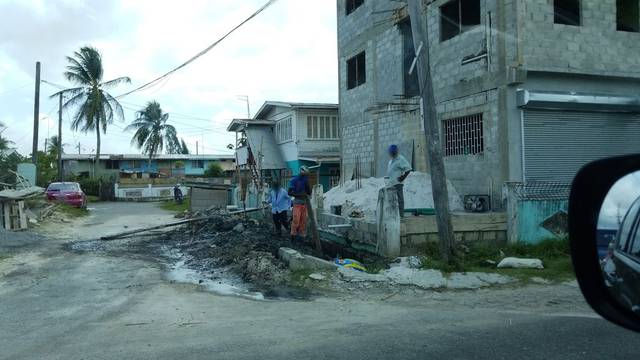
Region: Guyana
Coordinates: 6.789, -58.148